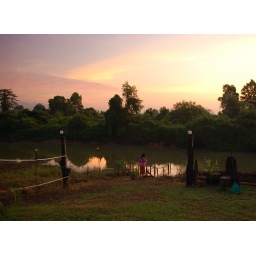
The river has gone way down. The blue rake was under water a month ago.